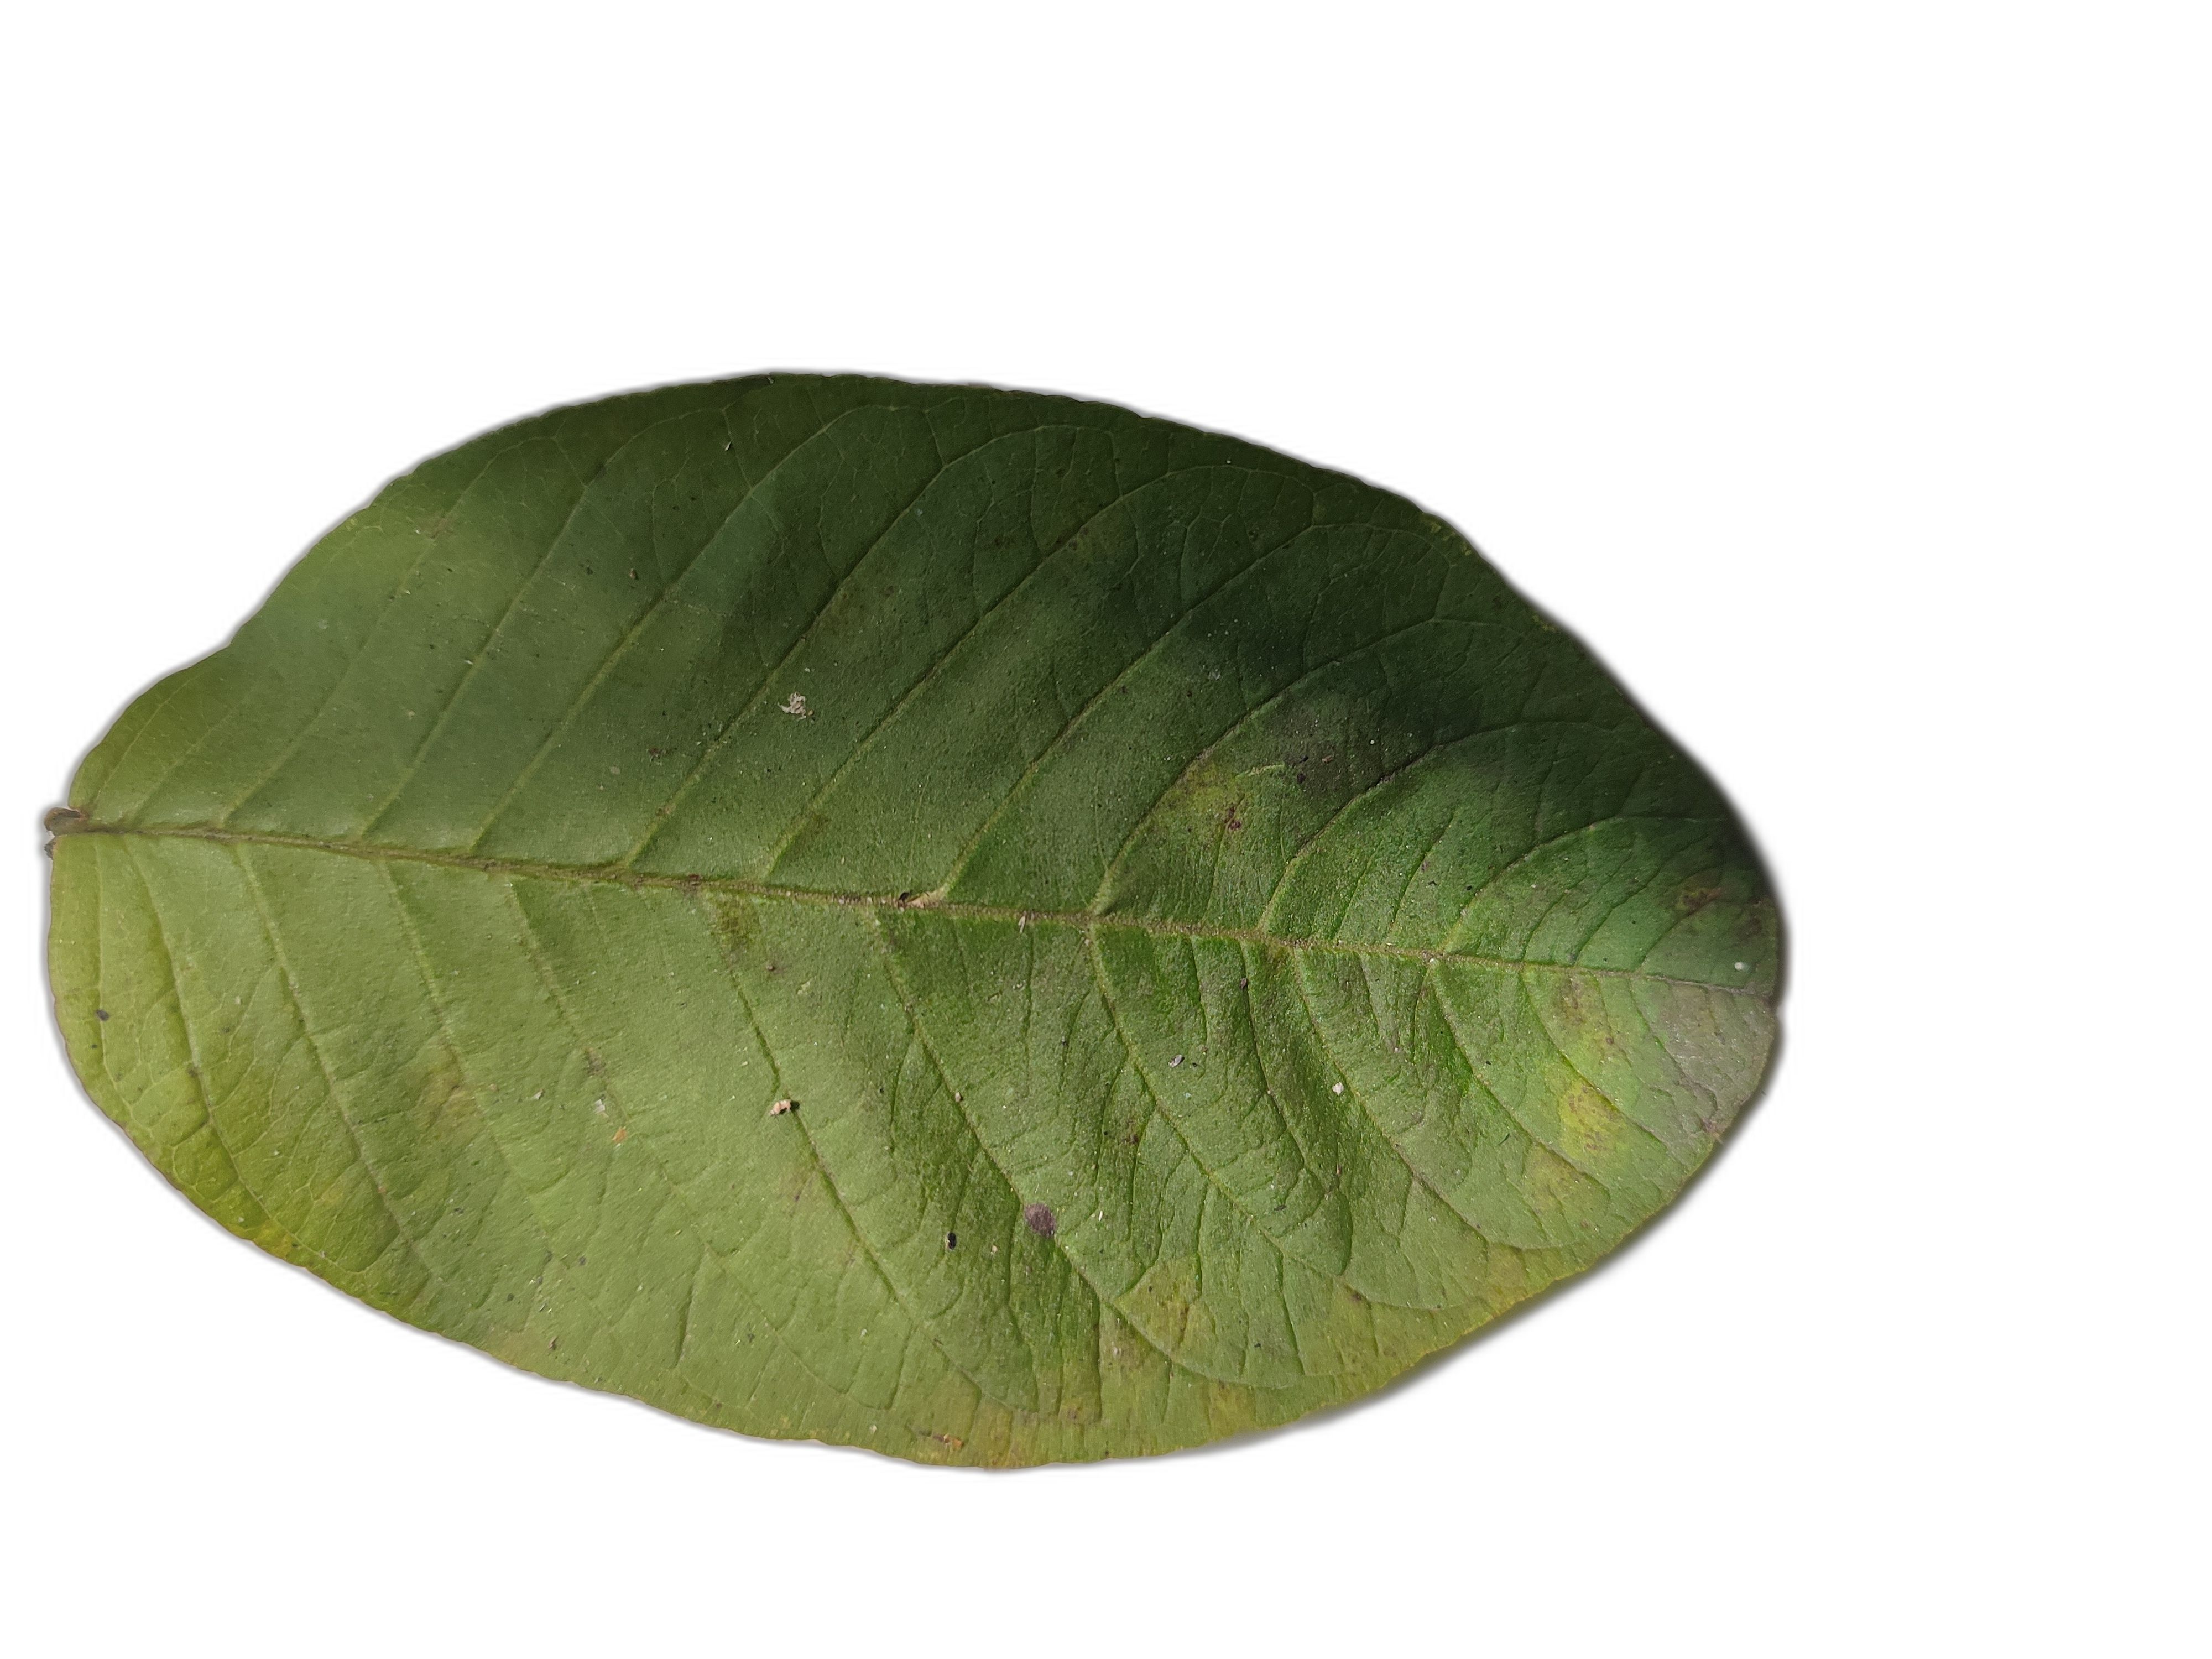
Plant part: leaf
Disease: Healthy